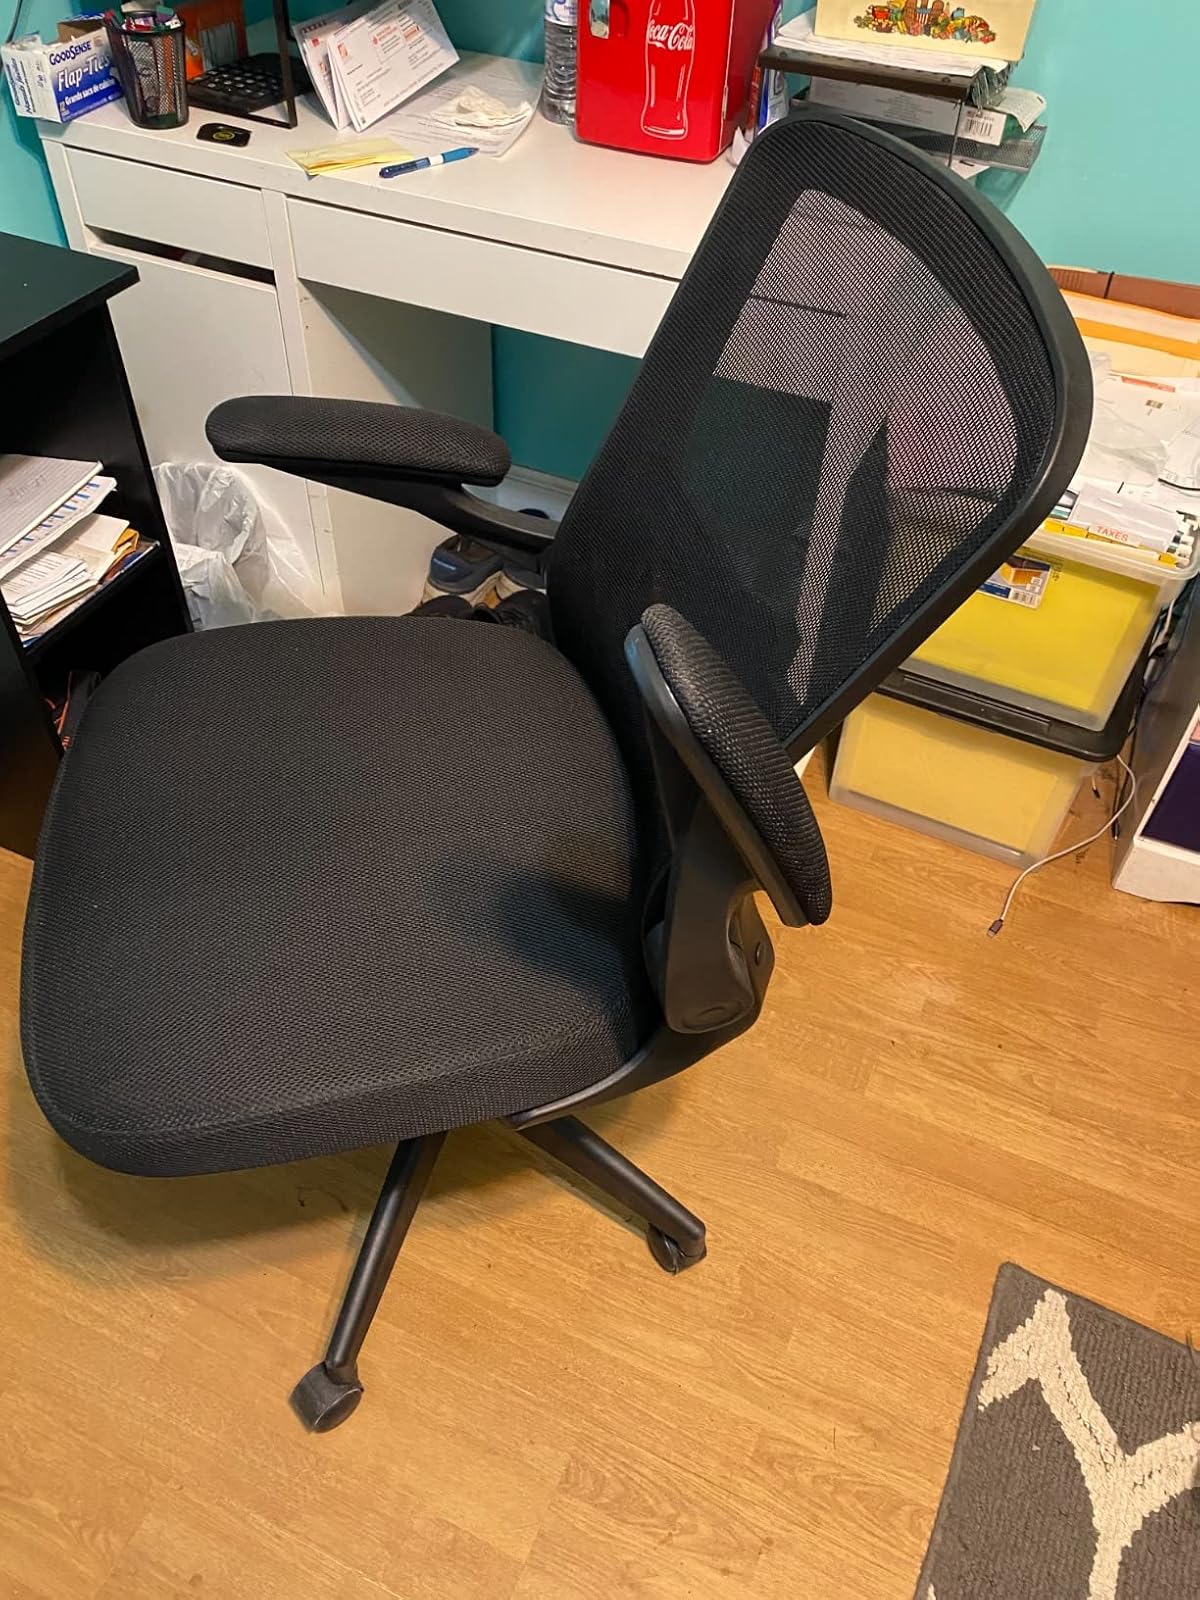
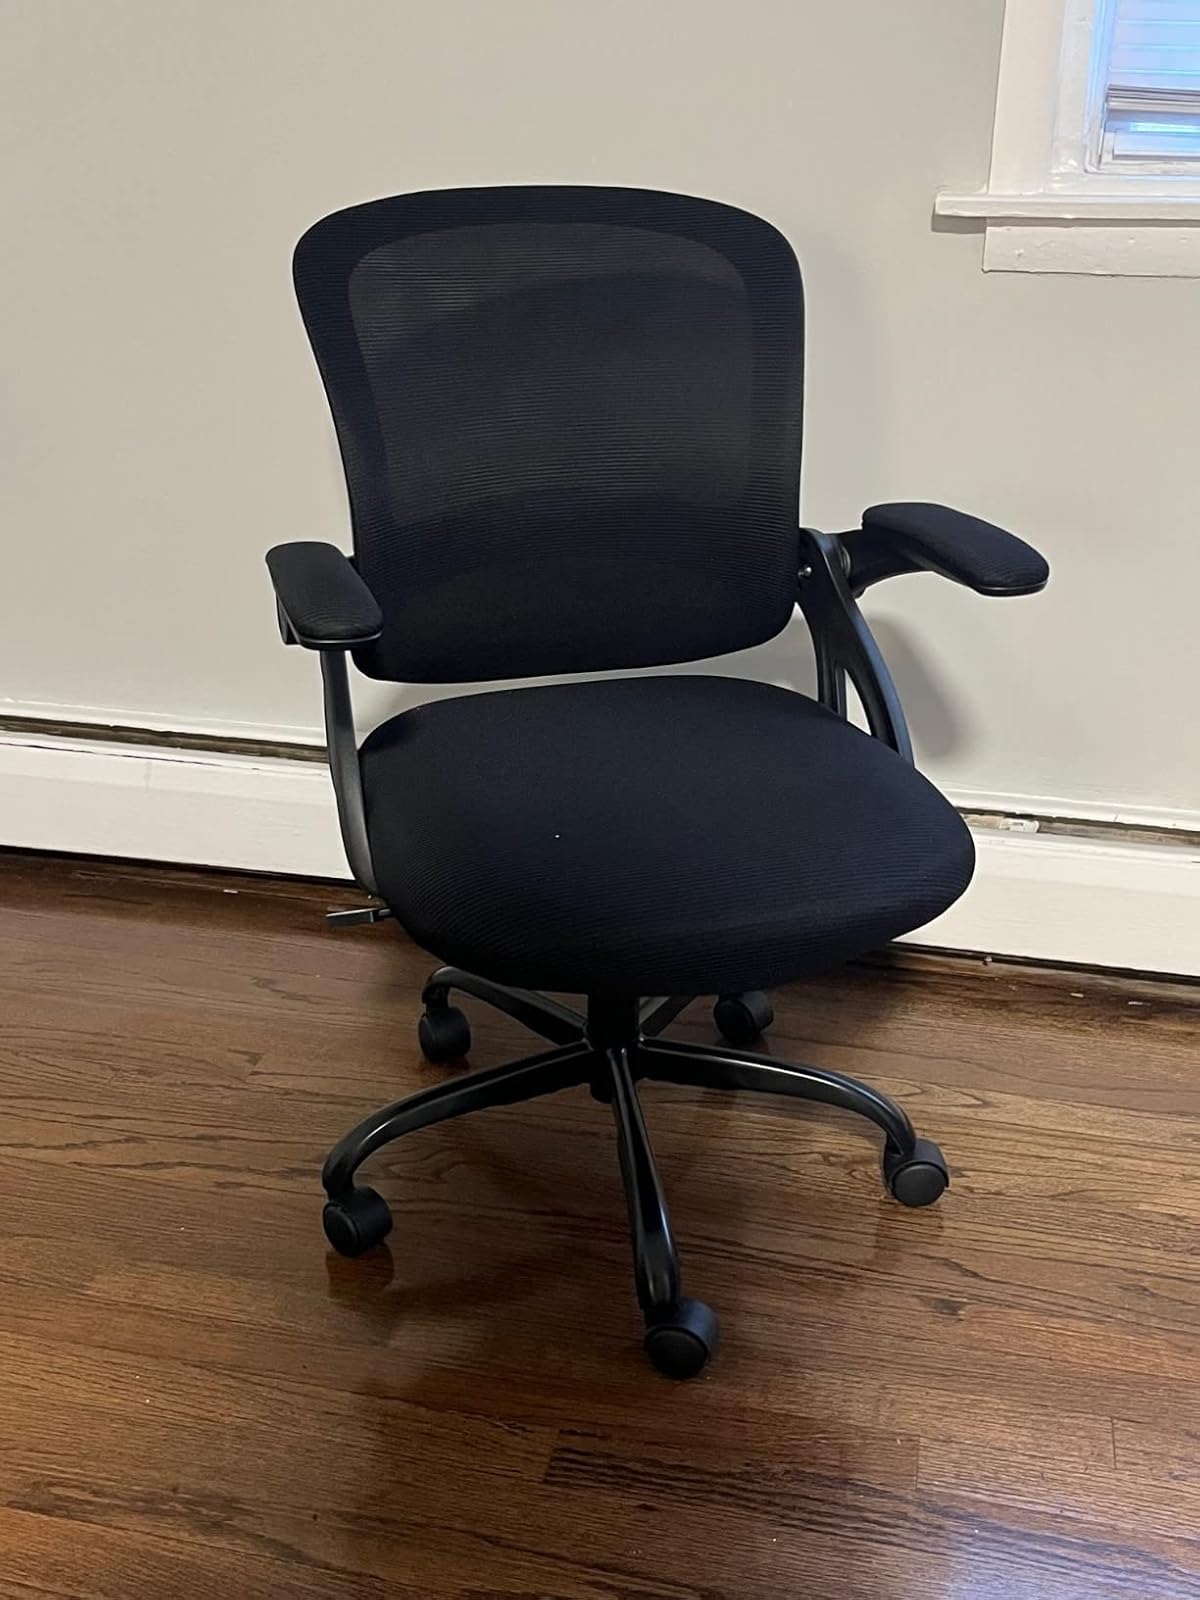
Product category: items_chair
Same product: no